Sky position (RA, Dec in degrees): 21.655, -0.5828
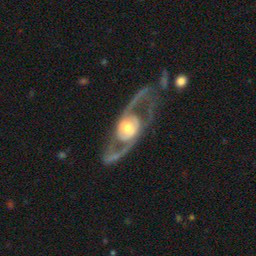
Galaxy morphology: Unbarred Loose Spiral Galaxies